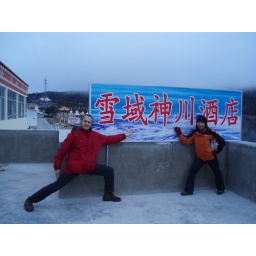
... unfortunately no view of the mountain which was shrouded in dense clouds